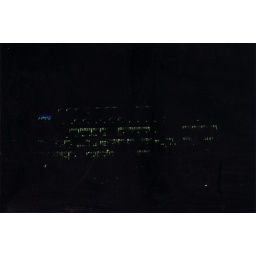
office building in berlin